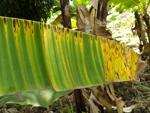
Label: segatoka